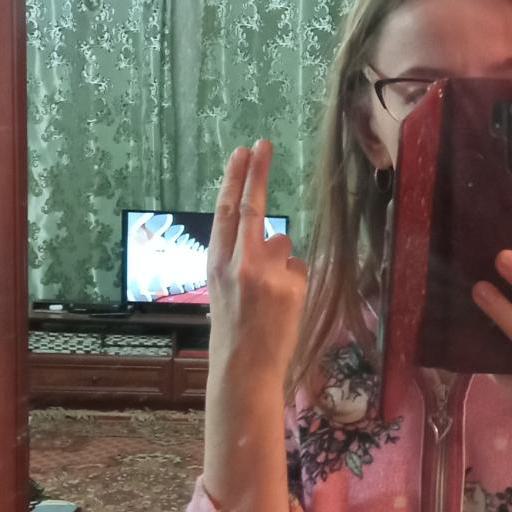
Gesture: two_up_inverted